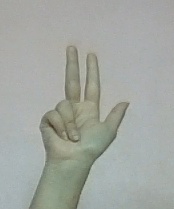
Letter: al